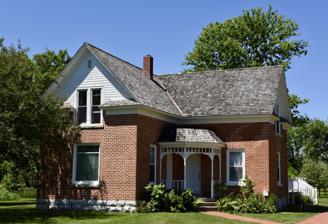
Building: Lucius and Maria Clinton Lane House
Country: United States of America
Year built: 1866
Historic house in Iowa, United States United States historic place Lucius and Maria Clinton Lane House U.S. National Register of Historic Places Show map of Iowa Show map of the United States Location 2379 Timber Ave. Nearest city Charles City, Iowa Coordinates 43°0′45″N 92°39′15″W / 43.01250°N 92.65417°W / 43.01250; -92.65417 Area 4.1 acres (1.7 ha) Built 1866 Built by Lucius Lane Architectural style Late Victorian NRHP reference No. 95000384 Added to NRHP June 25, 1998 The Lucius and Maria Clinton Lane House , also known as the Carrie Lane Chapman Catt Family Home ,  is a historic building located west of Charles City, Iowa , United States.  It was listed on the National Register of Historic Places in 1998. The 1½-story, Late Victorian hollow brick structure was built in 1866 by Lucius Lane.  The west wing may predate the rest of the house, being the log cabin that existed on the property when Lane bought it. When building this house, it is possible that Lane was influenced by A. J. Downing's work, The Architecture of Country Houses (1850), which describes hollow brick wall construction, and Woodward's Country Homes (1865), which features a nearly identical floor plan to this house. The house's primary significance is its association with Carrie Chapman Catt , a leader in the American women's suffrage movement. She moved to this farm as a girl, and her father built the house.  It was here that the attitudes that would guide her later life were formed during the 1872 Presidential election when she realized her mother Maria had no legal right to vote.  She was educated down the road at a country school, and rode by horseback to Charles City for high school.  She graduated from Iowa State College in 1880, the only woman in a class of 17, and she became a teacher in Mason City, Iowa . She taught for two years, and was the superintendent of schools there for three years.  In 1885 she married her first husband Leo Chapman in this house.  He died within the year of typhoid fever , and she moved to Charles City.  She married George Catt in 1890, the same year her parents moved from this house into town. References